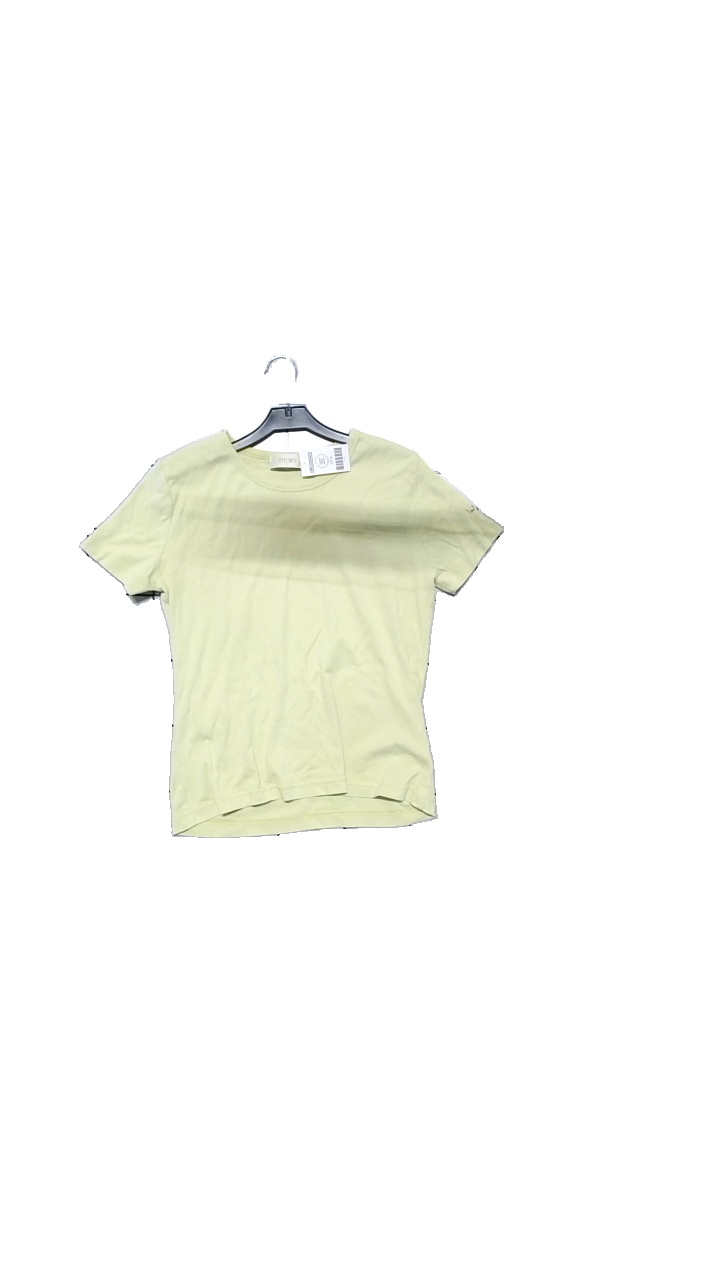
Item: Top (Ladies)
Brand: Intown
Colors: Green, Yellow
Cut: Regular
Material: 100% cotton
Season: All
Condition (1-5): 5
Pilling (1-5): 2
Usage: Reuse
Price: <50